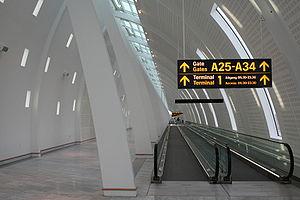
Le couloir menant du terminal 2 au terminal 1 de l'aéroport de Copenhague.